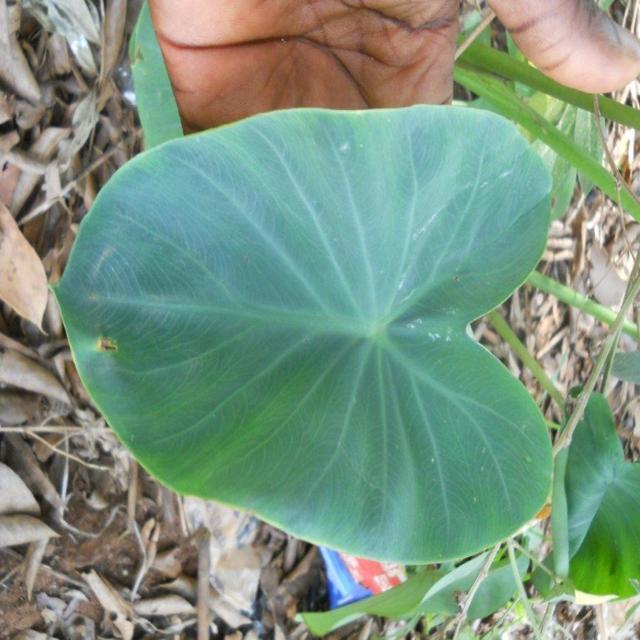
Label: Healthy